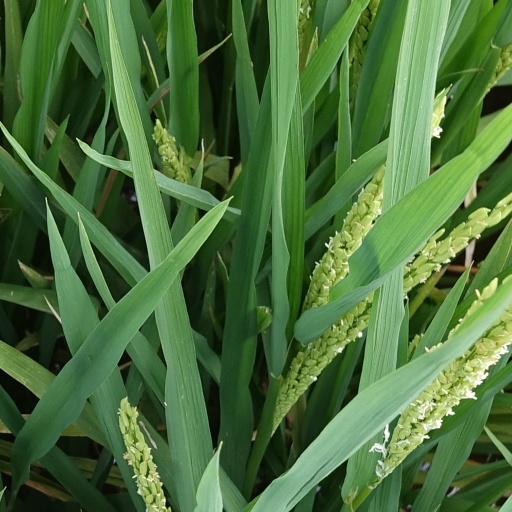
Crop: rice